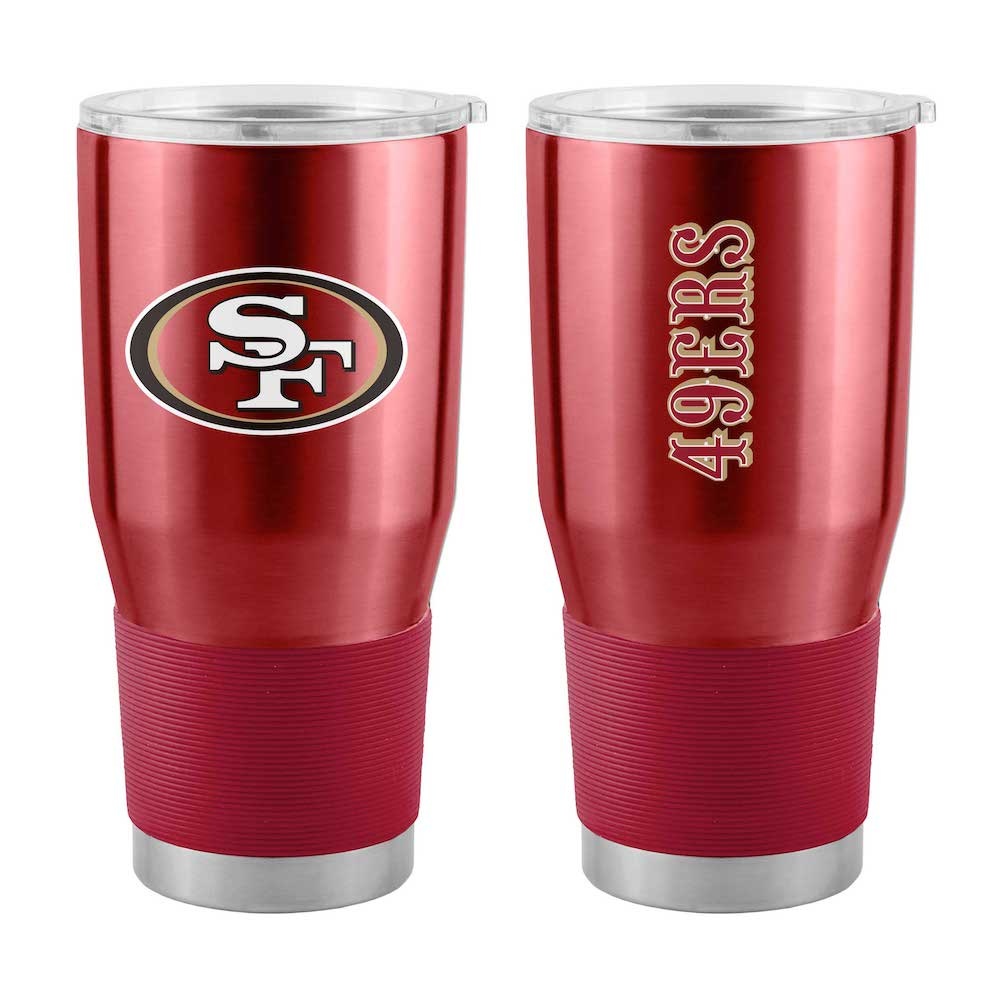
NFL San Francisco 49ers 30 oz Gameday Stainless Steel Tumbler
The San Francisco 49ers 30 ounce Stainless Steel Travel Tumbler adds some team spirit to your commute! The NFL Team Logo drink holder is made from double walled stainless steel that keeps your drink hot or cold for hours. Tumbler features an ergonomic tapered grip with a non stick silicone wrap for easy holding - and includes a slider lid and room for a straw. The polished finish in the San Francisco 49ers primary color, featuring the team logo on 2 sides make this tumbler a top pick for true fans! **Leaves Manufacturers Warehouse in 1-2 Days**
Brand: Logo Brands
Category: Home & Garden > Kitchen & Dining > Tableware > Drinkware > Tumblers